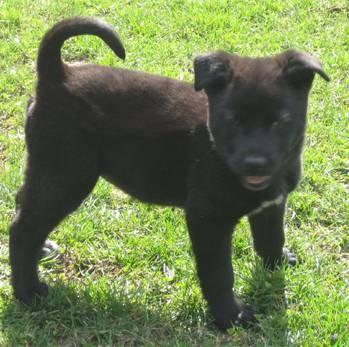
dog